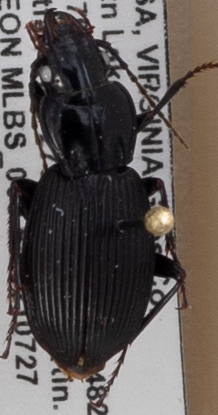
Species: Pterostichus lachrymosus
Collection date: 2021-07-27
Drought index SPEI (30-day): -2.09
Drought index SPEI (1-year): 0.272
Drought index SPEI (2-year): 0.9